Tangier

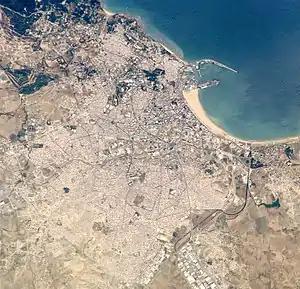
Tangier from space (2005)

Central Tangier lies about east of Cape Spartel, the southern half of the Strait of Gibraltar. It nestles between two hills at the northwest end of the Bay of Tangier, which historically formed the best natural harbour anywhere on the Moroccan coast before the increasing size of ships required anchorage to be made further and further from shore. The shape of the gradually-rising underlying terrain creates the effect of the city as an amphitheatre, with the commercial district in the middle. The western hill is the site of the city's citadel or kasbah. The eastern hill forms Cape Malabata, sometimes proposed as the point for a strait crossing. (Years of studies have, however, made no real progress thus far.)